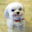
Label: dog